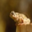
Label: frog